Berengar Fredol the Younger

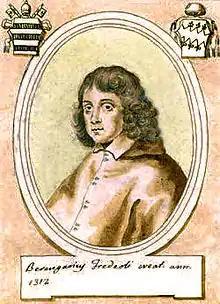
Berenguer Fredol, was a former Bishop of Béziers.

Berengar Fredol the Younger (died 1323), nephew of Berengar Fredol the Elder, was Bishop of Béziers in 1309, Cardinal-Priest of SS. Nereo e Achilleo in 1312 and Cardinal-Bishop of Porto in 1317. He succeeded his uncle in the post of the dean of the Sacred College in June 1323 and died in Avignon in November of that same year.